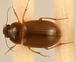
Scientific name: Amara quenseli
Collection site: Onaqui NEON (ONAQ), plot ONAQ_016